Santa Cruz de La Palma

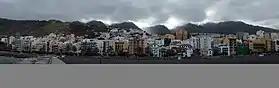

The city was founded by Alonso Fernández de Lugo on May 3, 1493. It was located between a river which is situated by a cave named "Tedote" (now "Cueva de Carías", located north of the city). The city, originally called "Villa del Apurón", served as a port that connected routes to the Americas, exporting goods from the island such as sugarcane. The city was sacked by pirates and was later reconstructed and fortified against future pirate attacks. Famous fortifications include the "Castillo de Santa Catalina" and "Castillo de la Virgen". The economic crisis that affected the agriculture sector brought the greatest loss of population in the city's history, which limited its expansion and caused the population to stabilize and drop to 11,000. The population did not approach its original 18,000 again for the next hundred years.